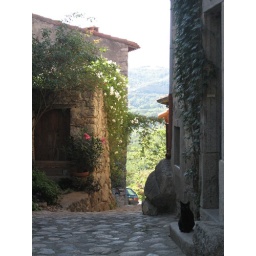
I like this photo because of the black cat in the bottom right hand corner.